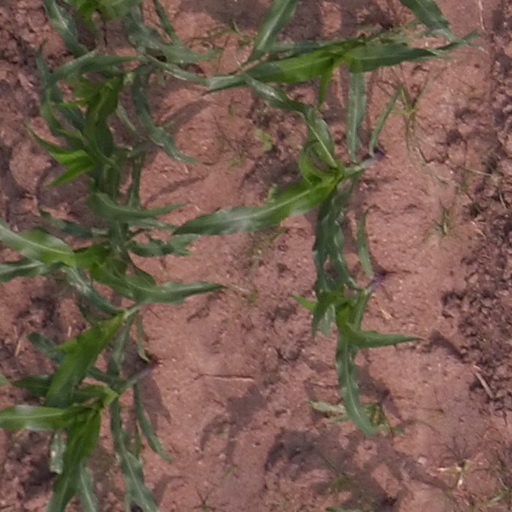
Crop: maize; corn